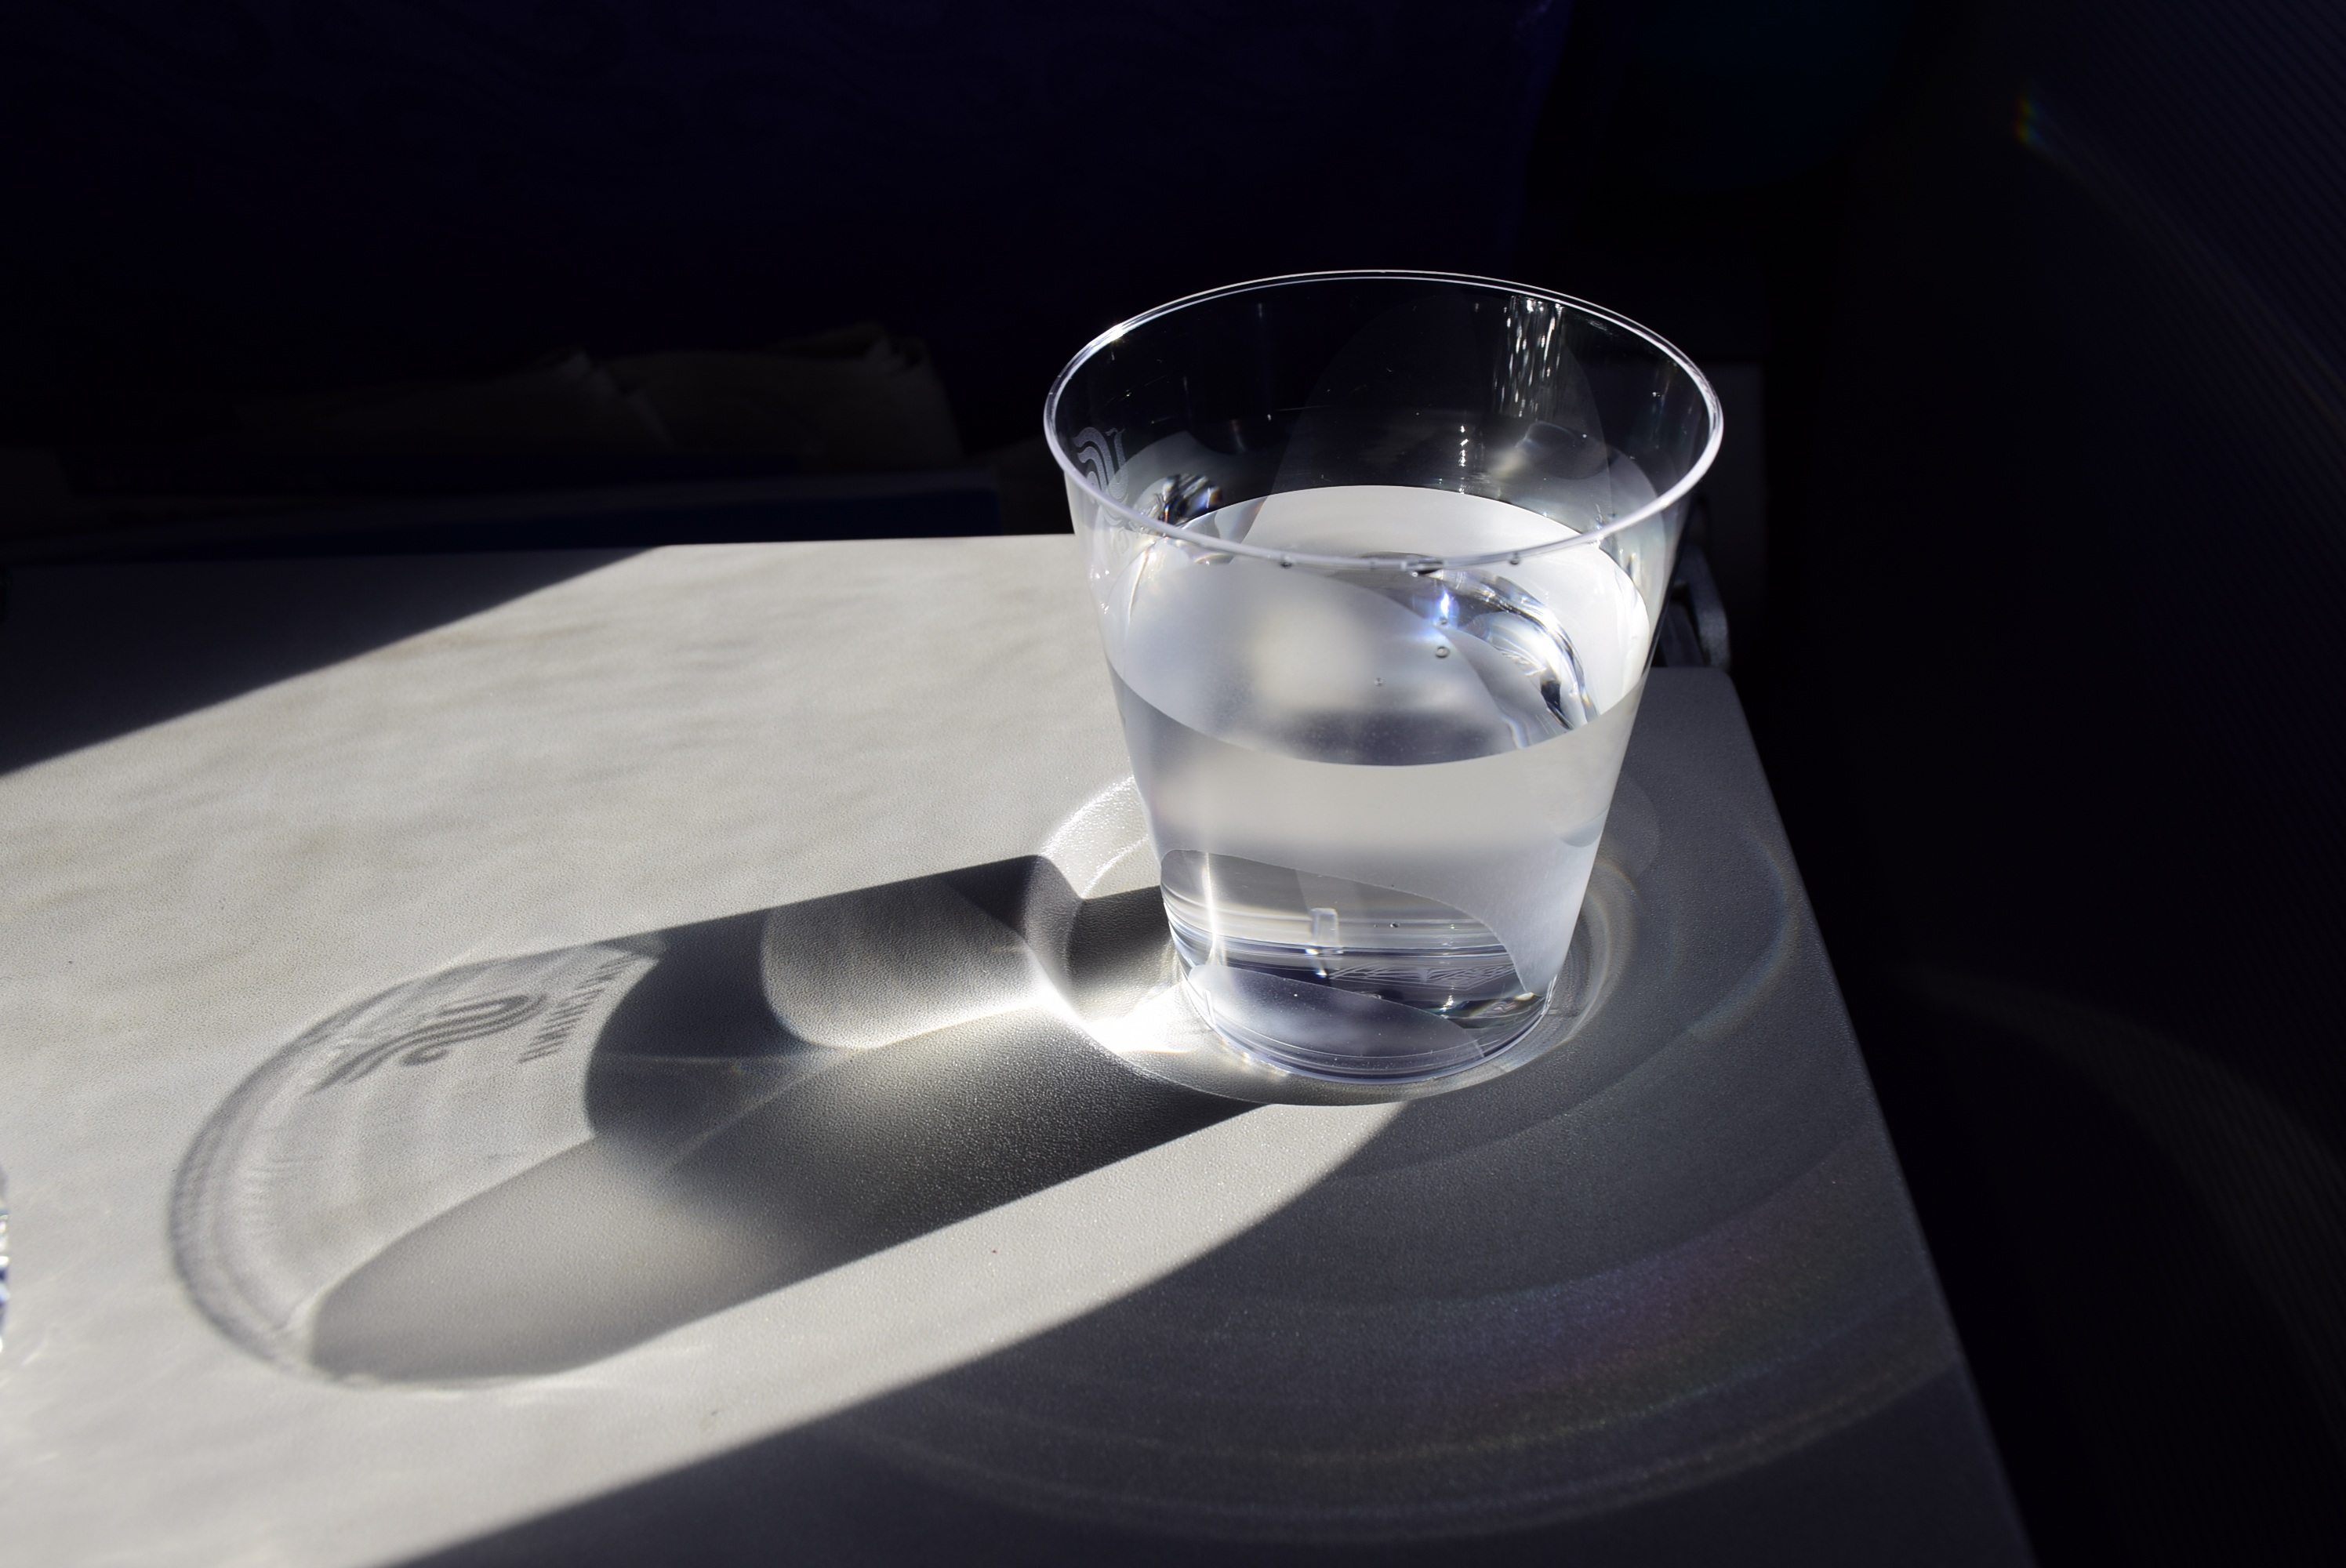
sunshine, glass, shadow, drink, lonely, espresso, cocktail, martini, wine glass, liqueur, shape, light and shadow, alcoholic beverage, distilled beverage, a cup of water